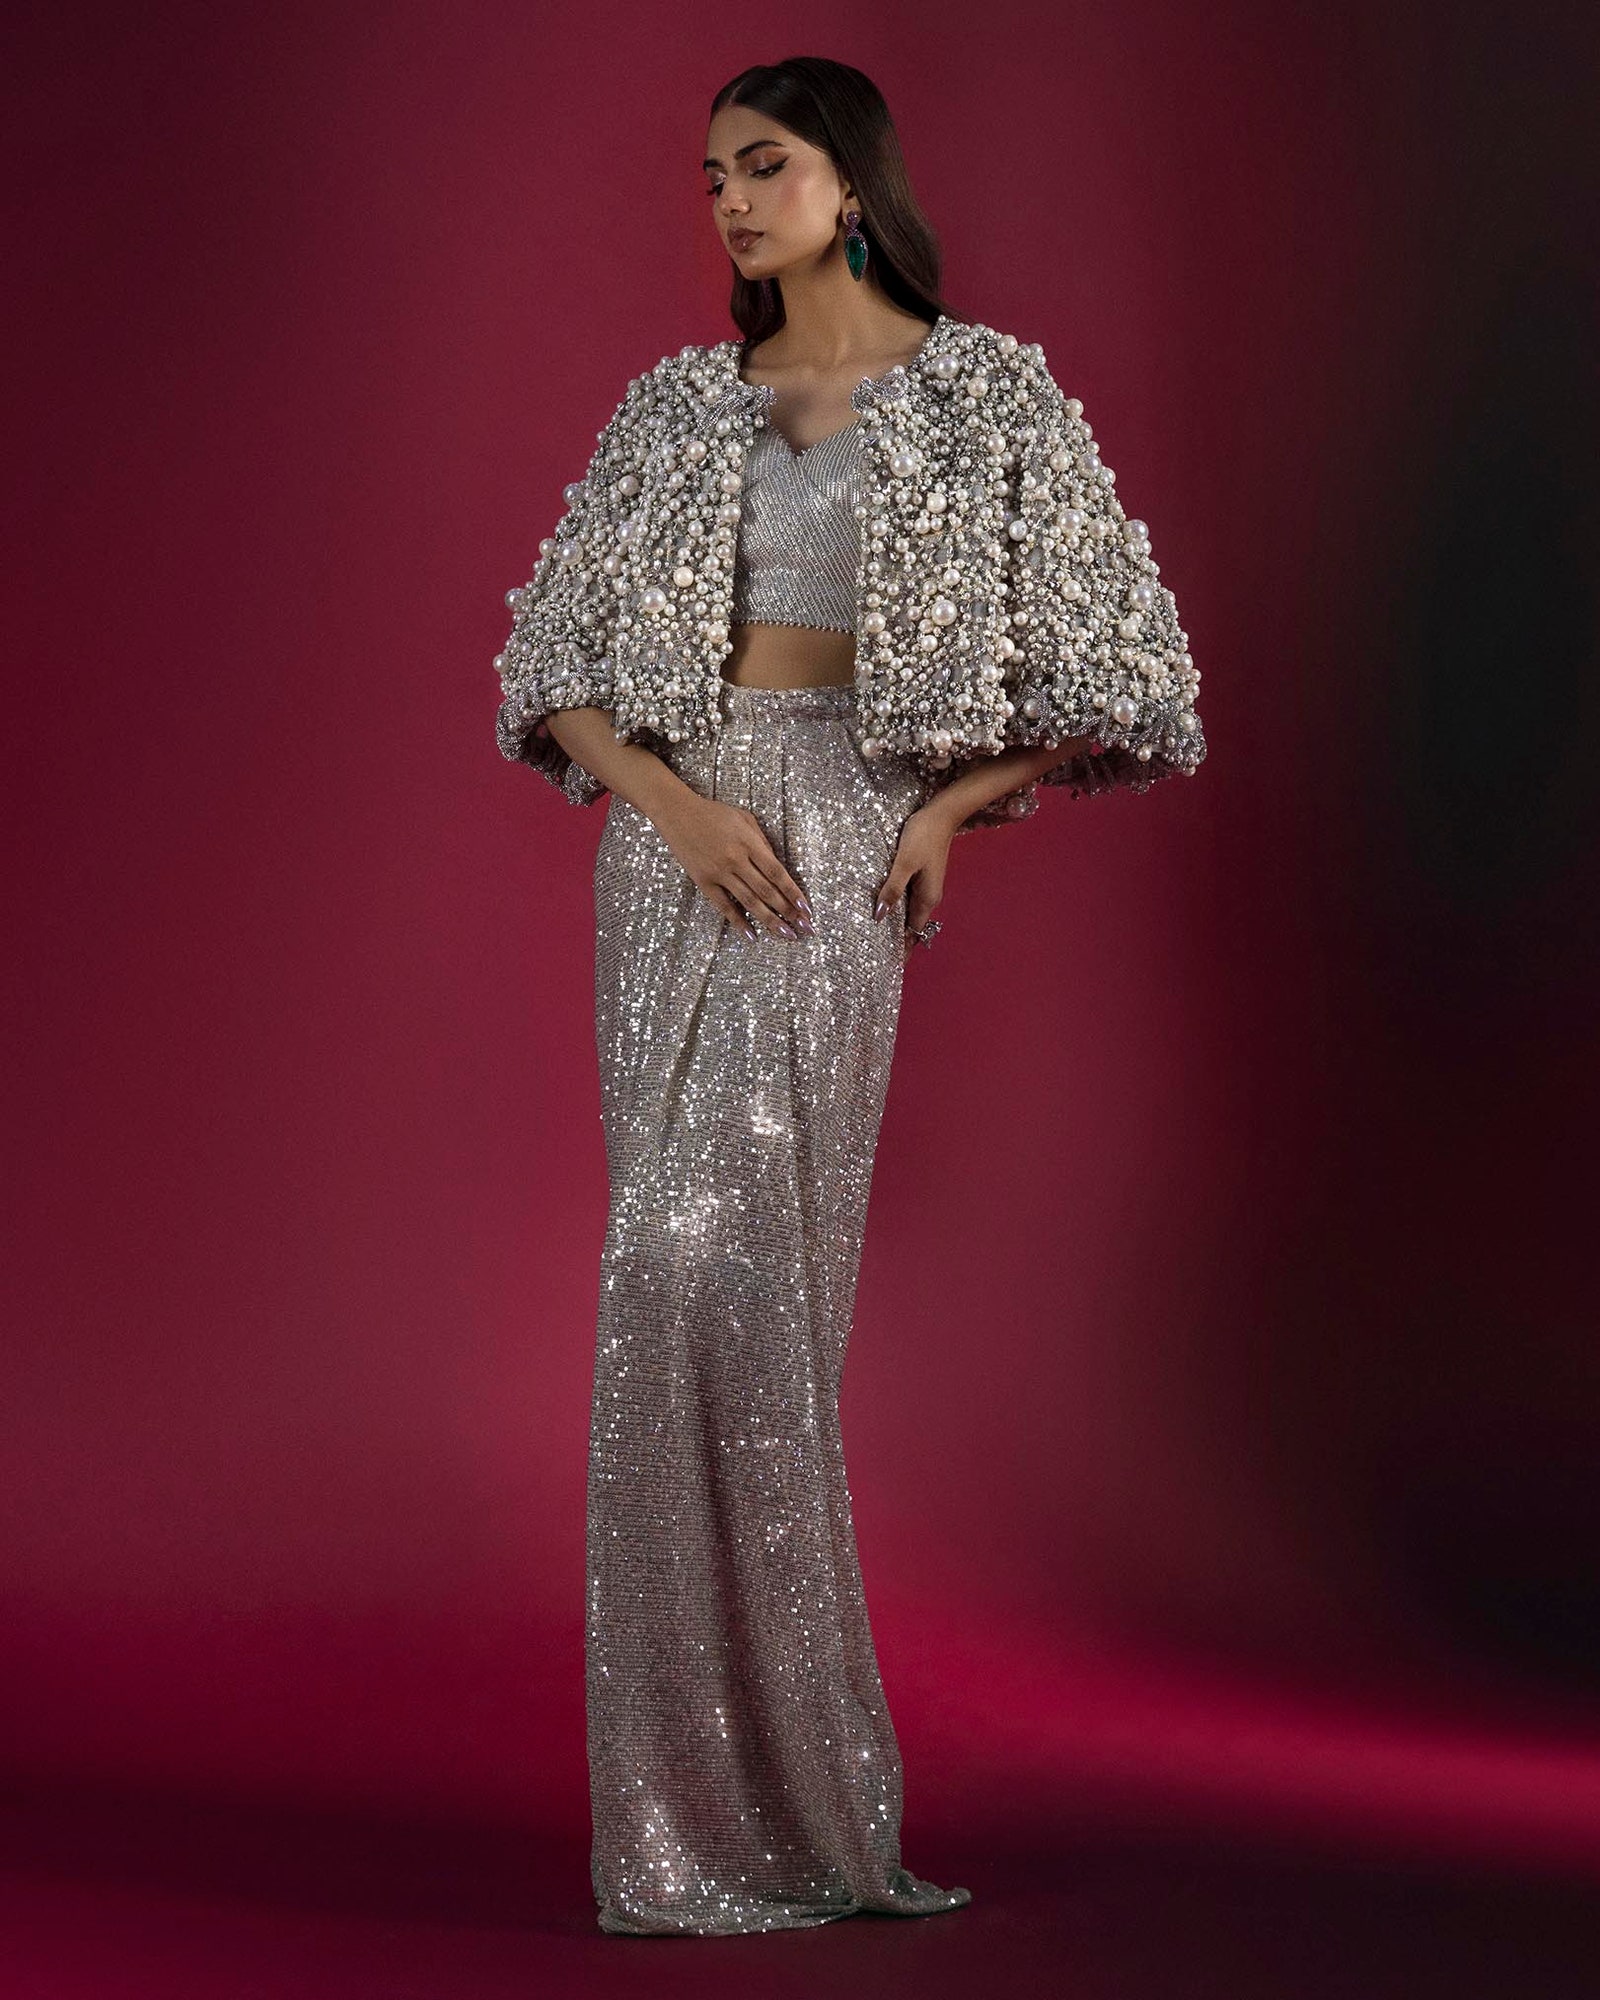
silver sequin jacket